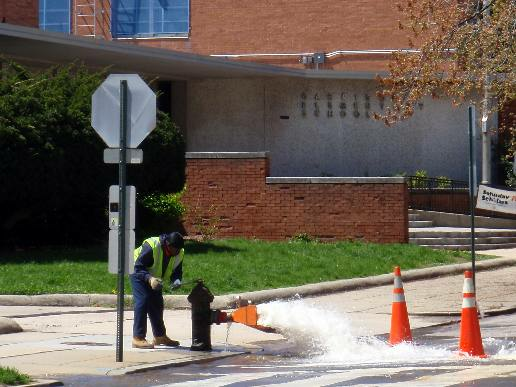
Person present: No